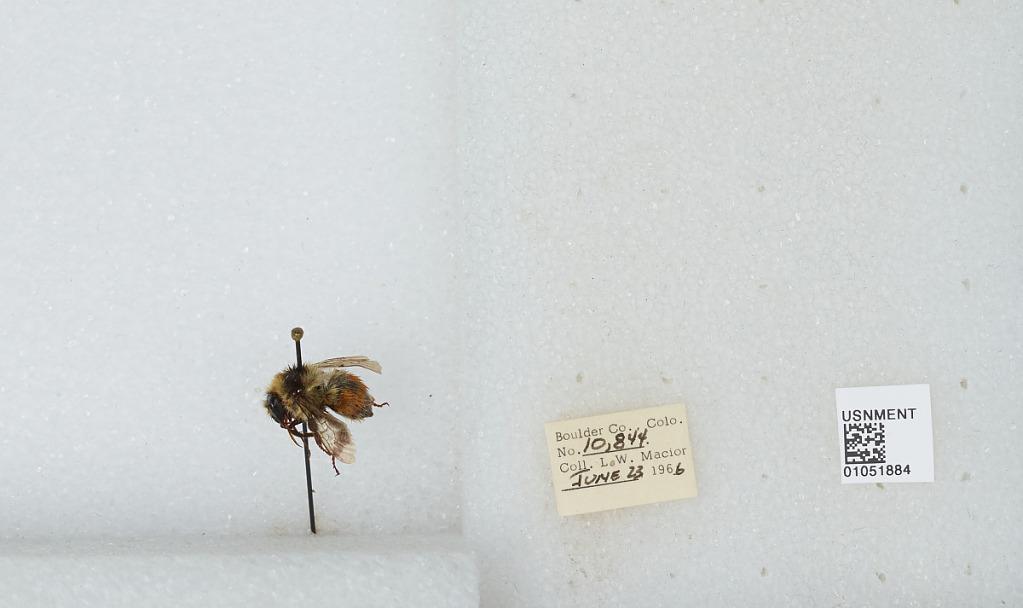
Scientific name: Bombus (Pyrobombus) bifarius Cresson
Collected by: L. Macior
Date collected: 1966-6-23
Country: United States
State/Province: Colorado
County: Boulder
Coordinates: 40.09, -105.36